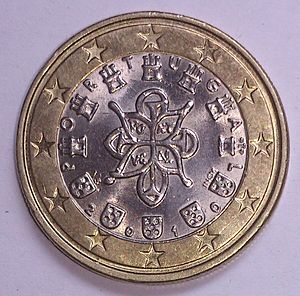
1 euro / Galleri
1 euro-mønten er lavet af to legeringer: Den inderste del af kobbernikkel, den yderste del af nikkelmessing. Den har en diameter på 23,25 mm, en tykkelse på 2,33 mm og vejer 7,5 gram. Møntens rand består af vekslende segmenter, tre glatte og tre fint rillede. Alle mønterne har en fælles side og en national side.